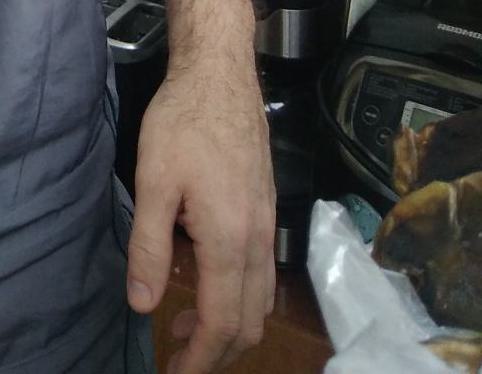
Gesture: no_gesture